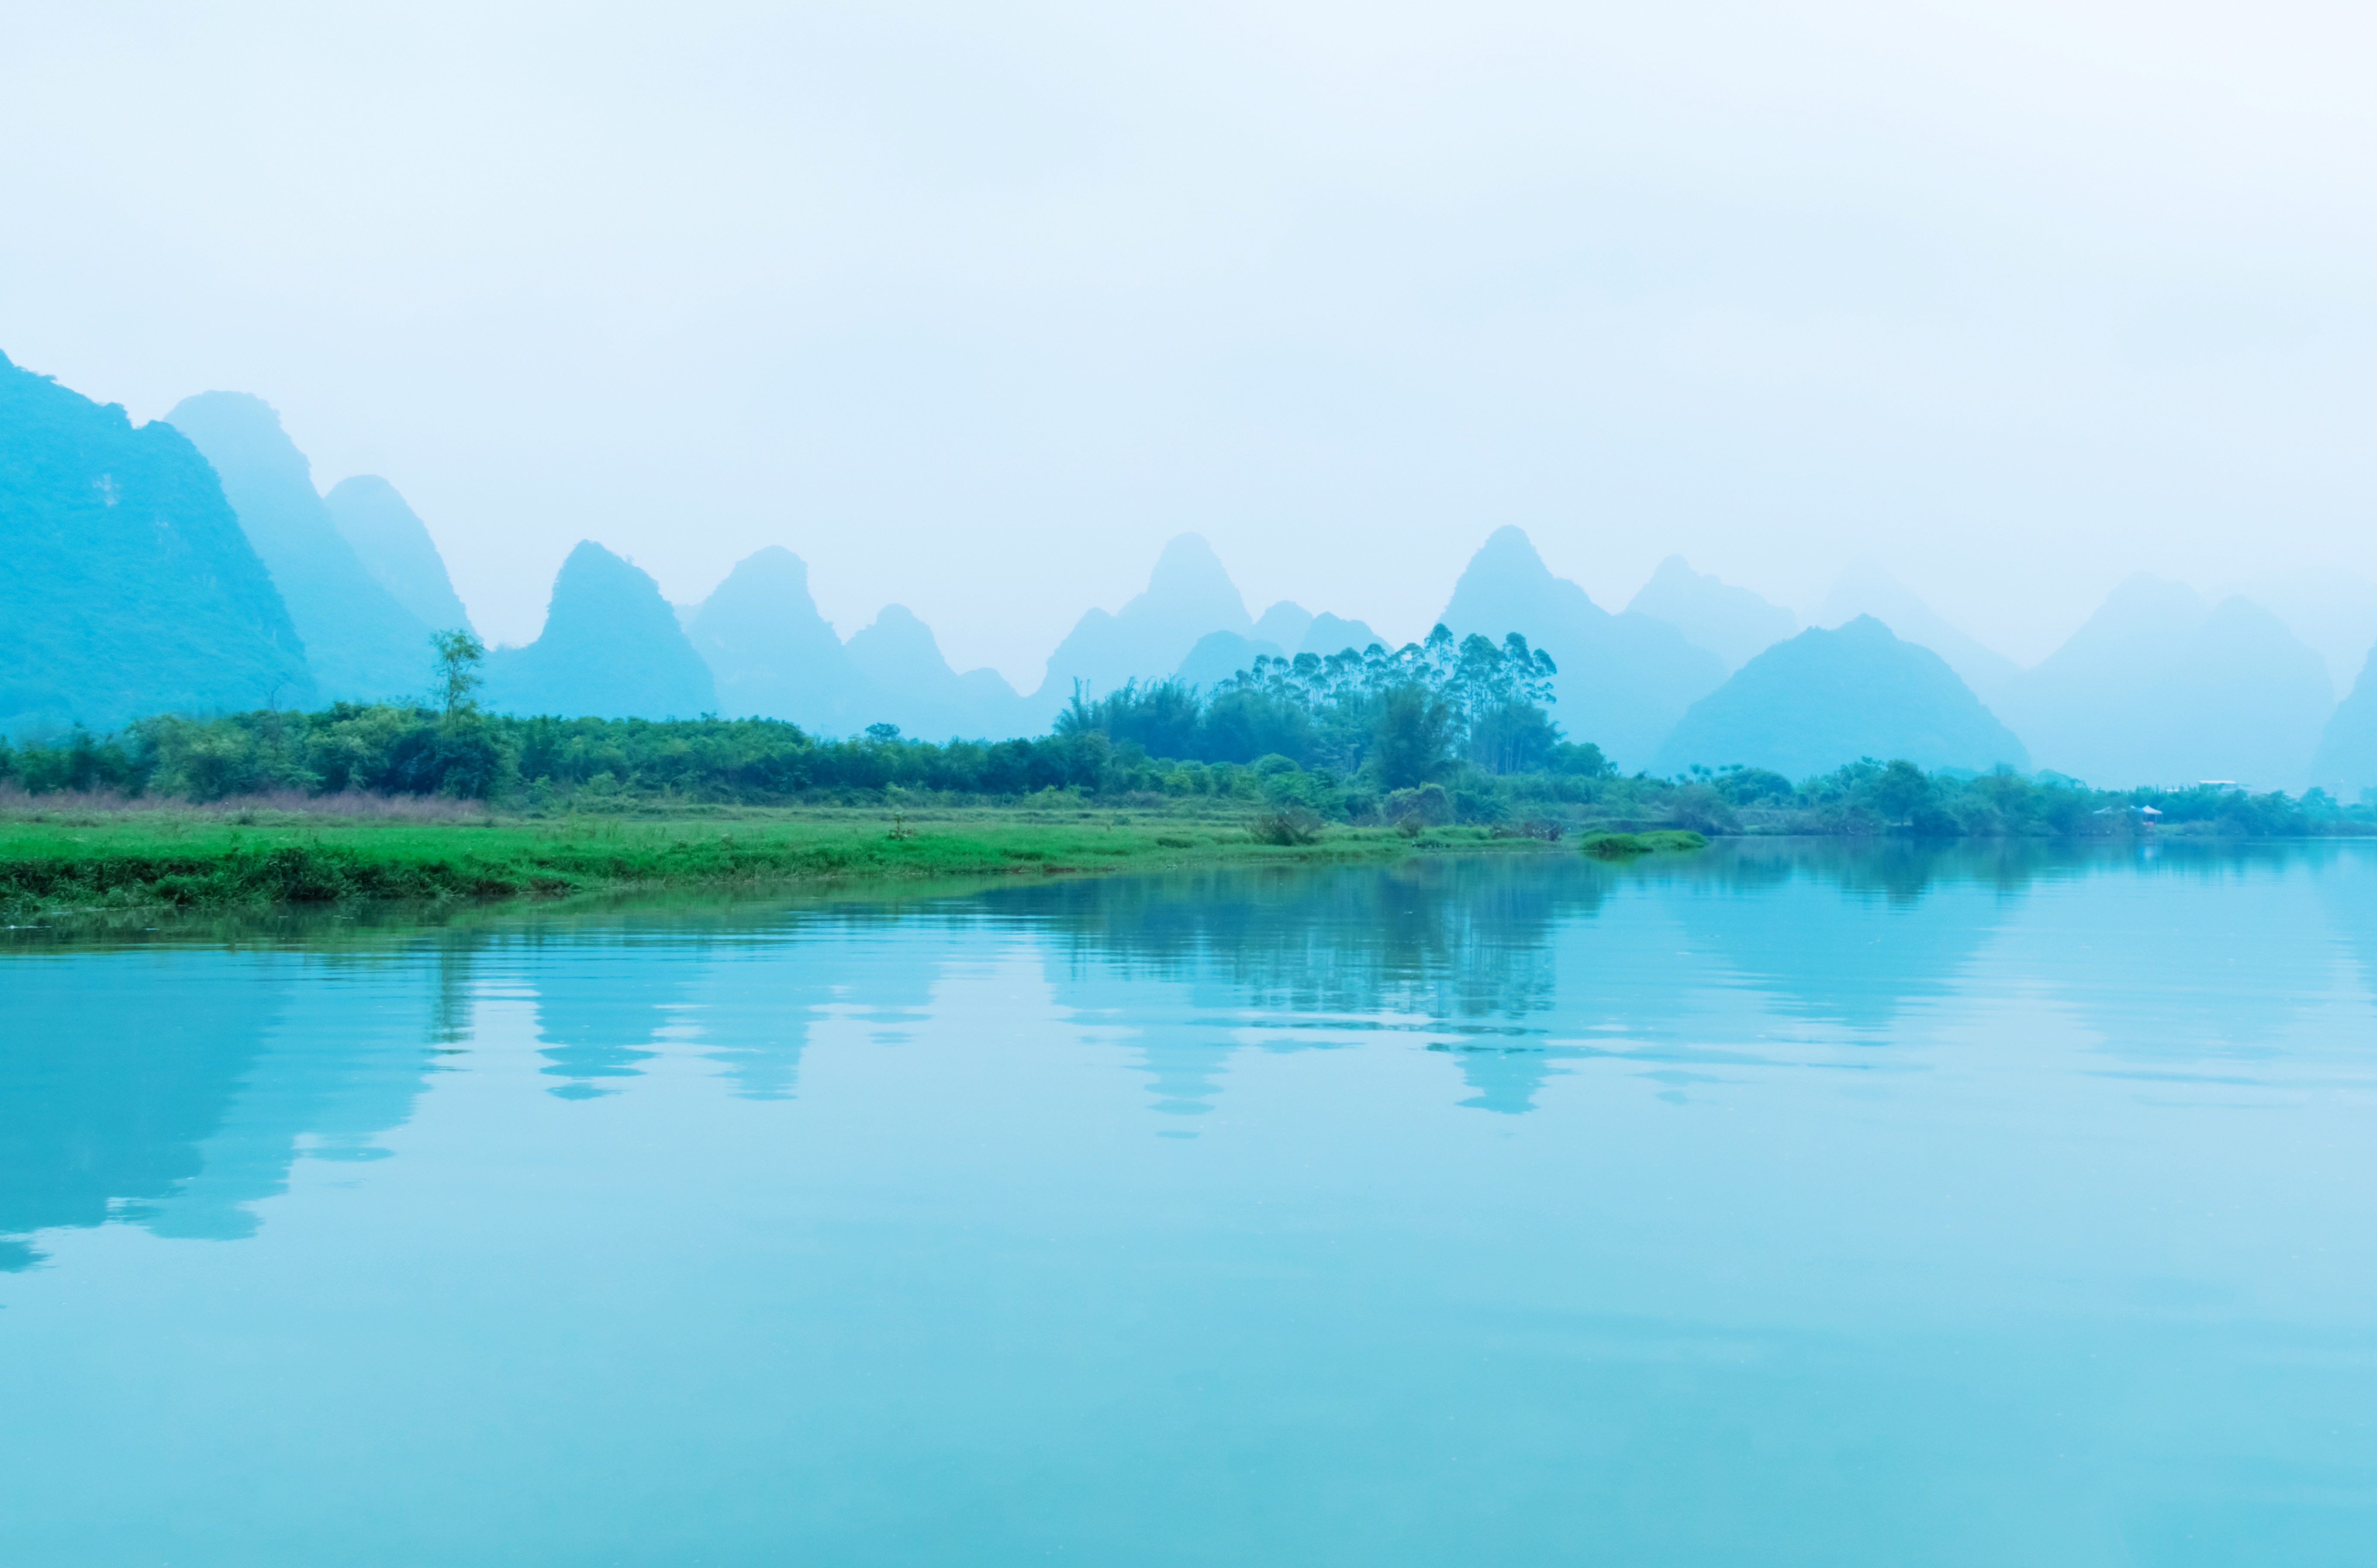
sea, mountain, sunset, lake, mountain range, profile, evening, twilight, reflection, natural, fresh, lagoon, bay, fjord, reservoir, beautiful, china, loch, the night, guangxi, old hall hill, atmospheric phenomenon